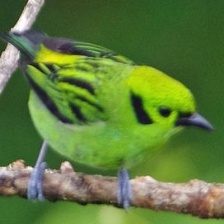
Species: EMERALD TANAGER
Scientific name: TANGARA FLORIDA